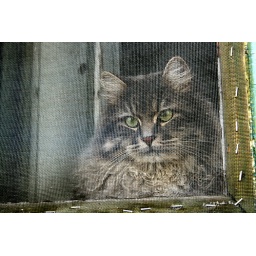
This cat was spotted as I walked by a window in Quebec City